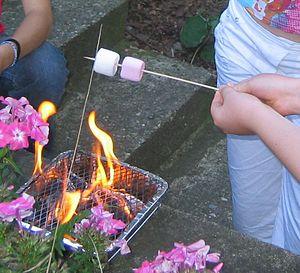
Grillade de marshmallows sur un barbecue jetable
Un produit jetable est un produit qui n'est pas destiné à être gardé. C'est donc un objet à usage unique.
Le barbecue est un appareil de cuisson. Les aliments sont placés sur une grille ou sur une broche et sont exposés au rayonnement d'une source de chaleur. La nourriture ainsi préparée est aussi appelée « grillade ». La cuisson est en principe réalisée en plein air.